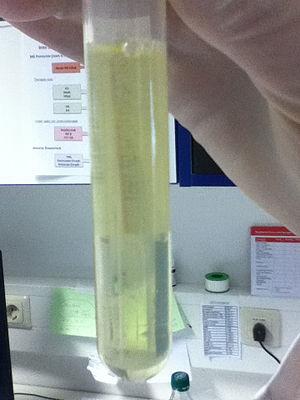
La xanthochromie désigne une coloration jaune anormale des tissus du corps humain, soit au niveau de la peau, soit au niveau du liquide cérébrospinal.